Tolcapone

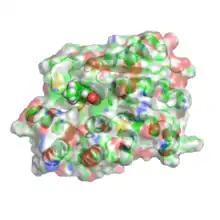
Rat catechol-"O"-methyltransferase bound to tolcapone. PDB entry .

Tolcapone selectively and reversibly binds to the catalytic site of COMT in both the periphery and the central nervous system (CNS) with greater affinity than any of the three catecholamines, including levodopa. It thereby prevents the 3-"O"-methylation of levodopa by COMT in the periphery, which produces 3-"O"-methyldopa, a major metabolite that competes with levodopa to cross the blood–brain barrier. More of the levodopa that is administered reaches the CNS. Additionally, levodopa that has already reached the CNS, after being converted to dopamine, will not be degraded as quickly when tolcapone inhibits COMT activity. Thus, tolcapone improves the bioavailability and reduces the clearance of levodopa and subsequently dopamine from the CNS.